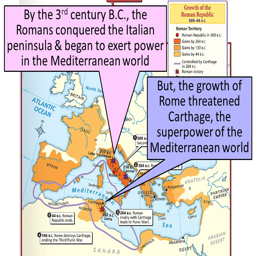
by person , person conquered the peninsula & began to exert power in the world